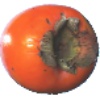
Label: kaki